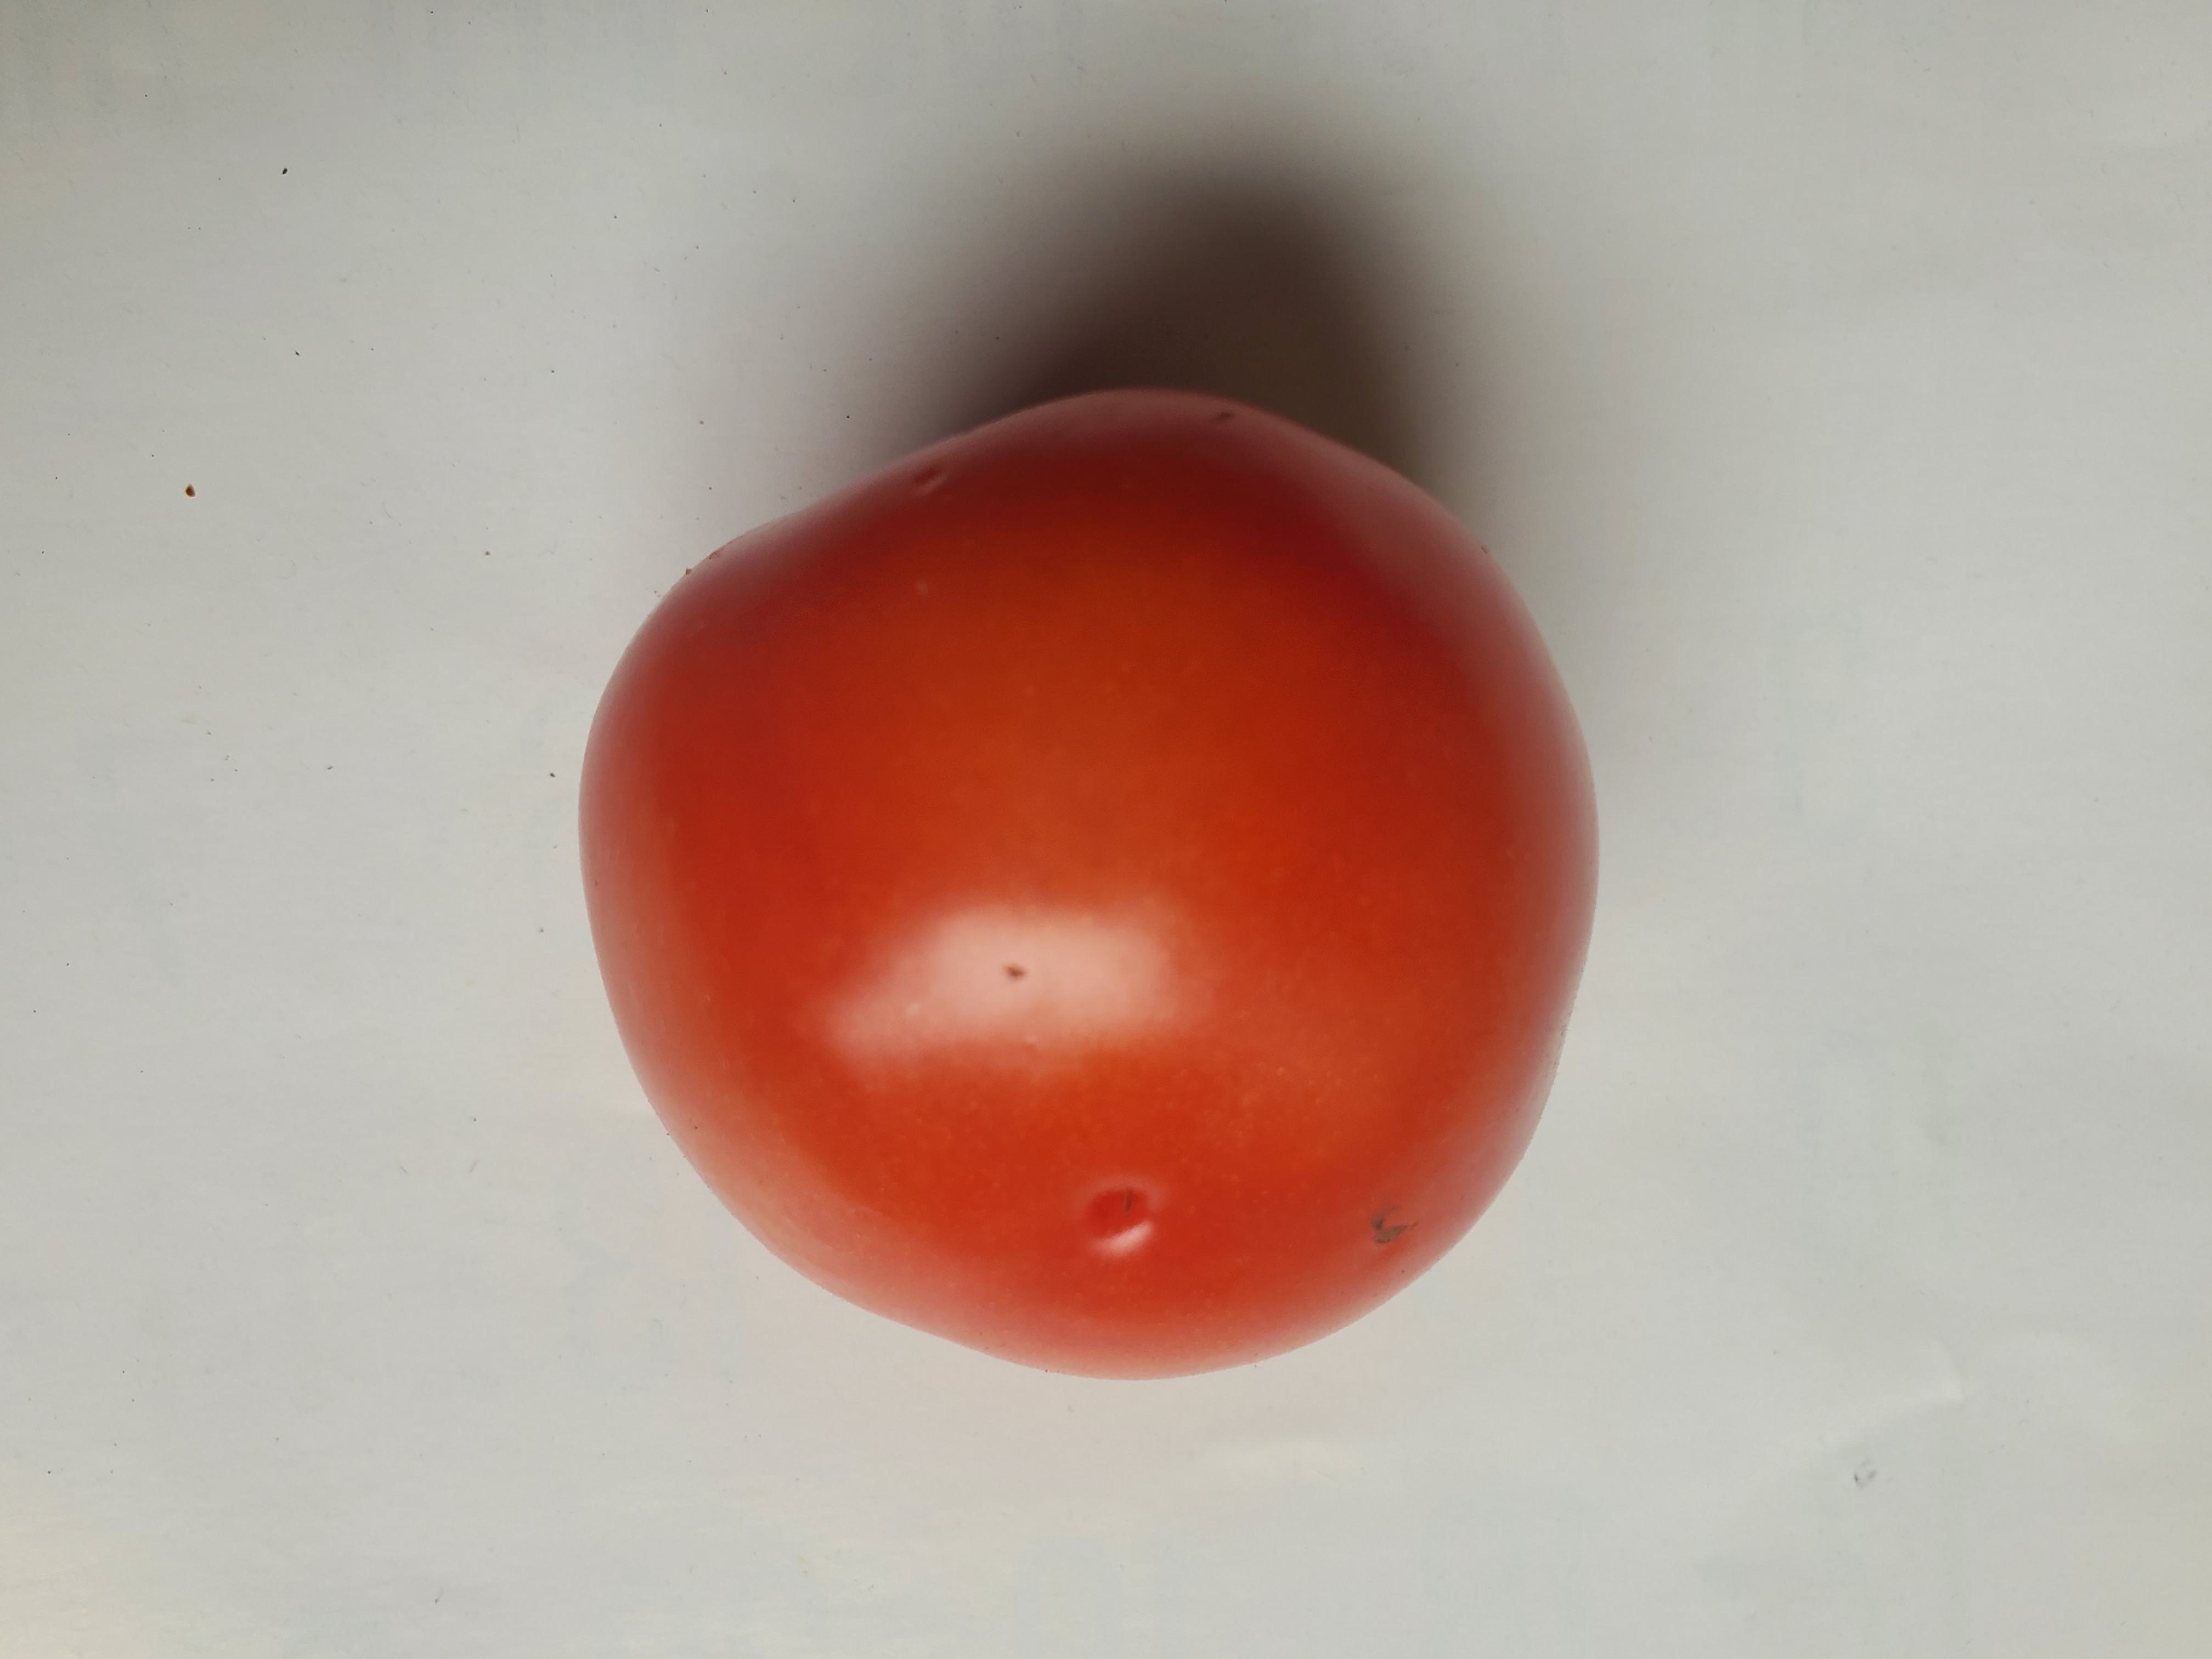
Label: Fresh